Næstved Arena

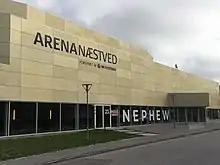

Arena Næstved is a multi purpose arena being built in Næstved, Denmark. First major event in the arena was the 2015 World Women's Handball Championship, played in December 2015. The Dansk Melodi Grand Prix 2023 took place in Arena Næstved.